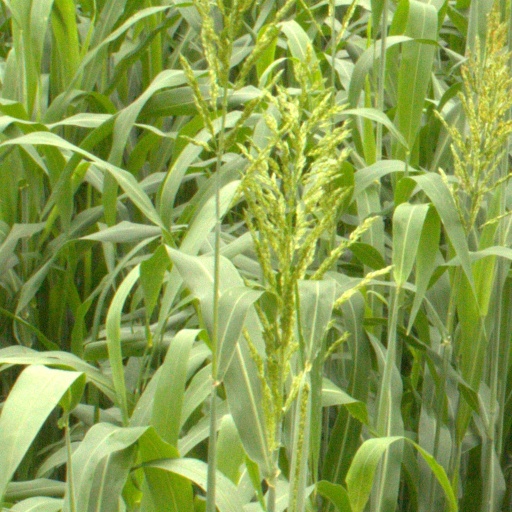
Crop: sorghum